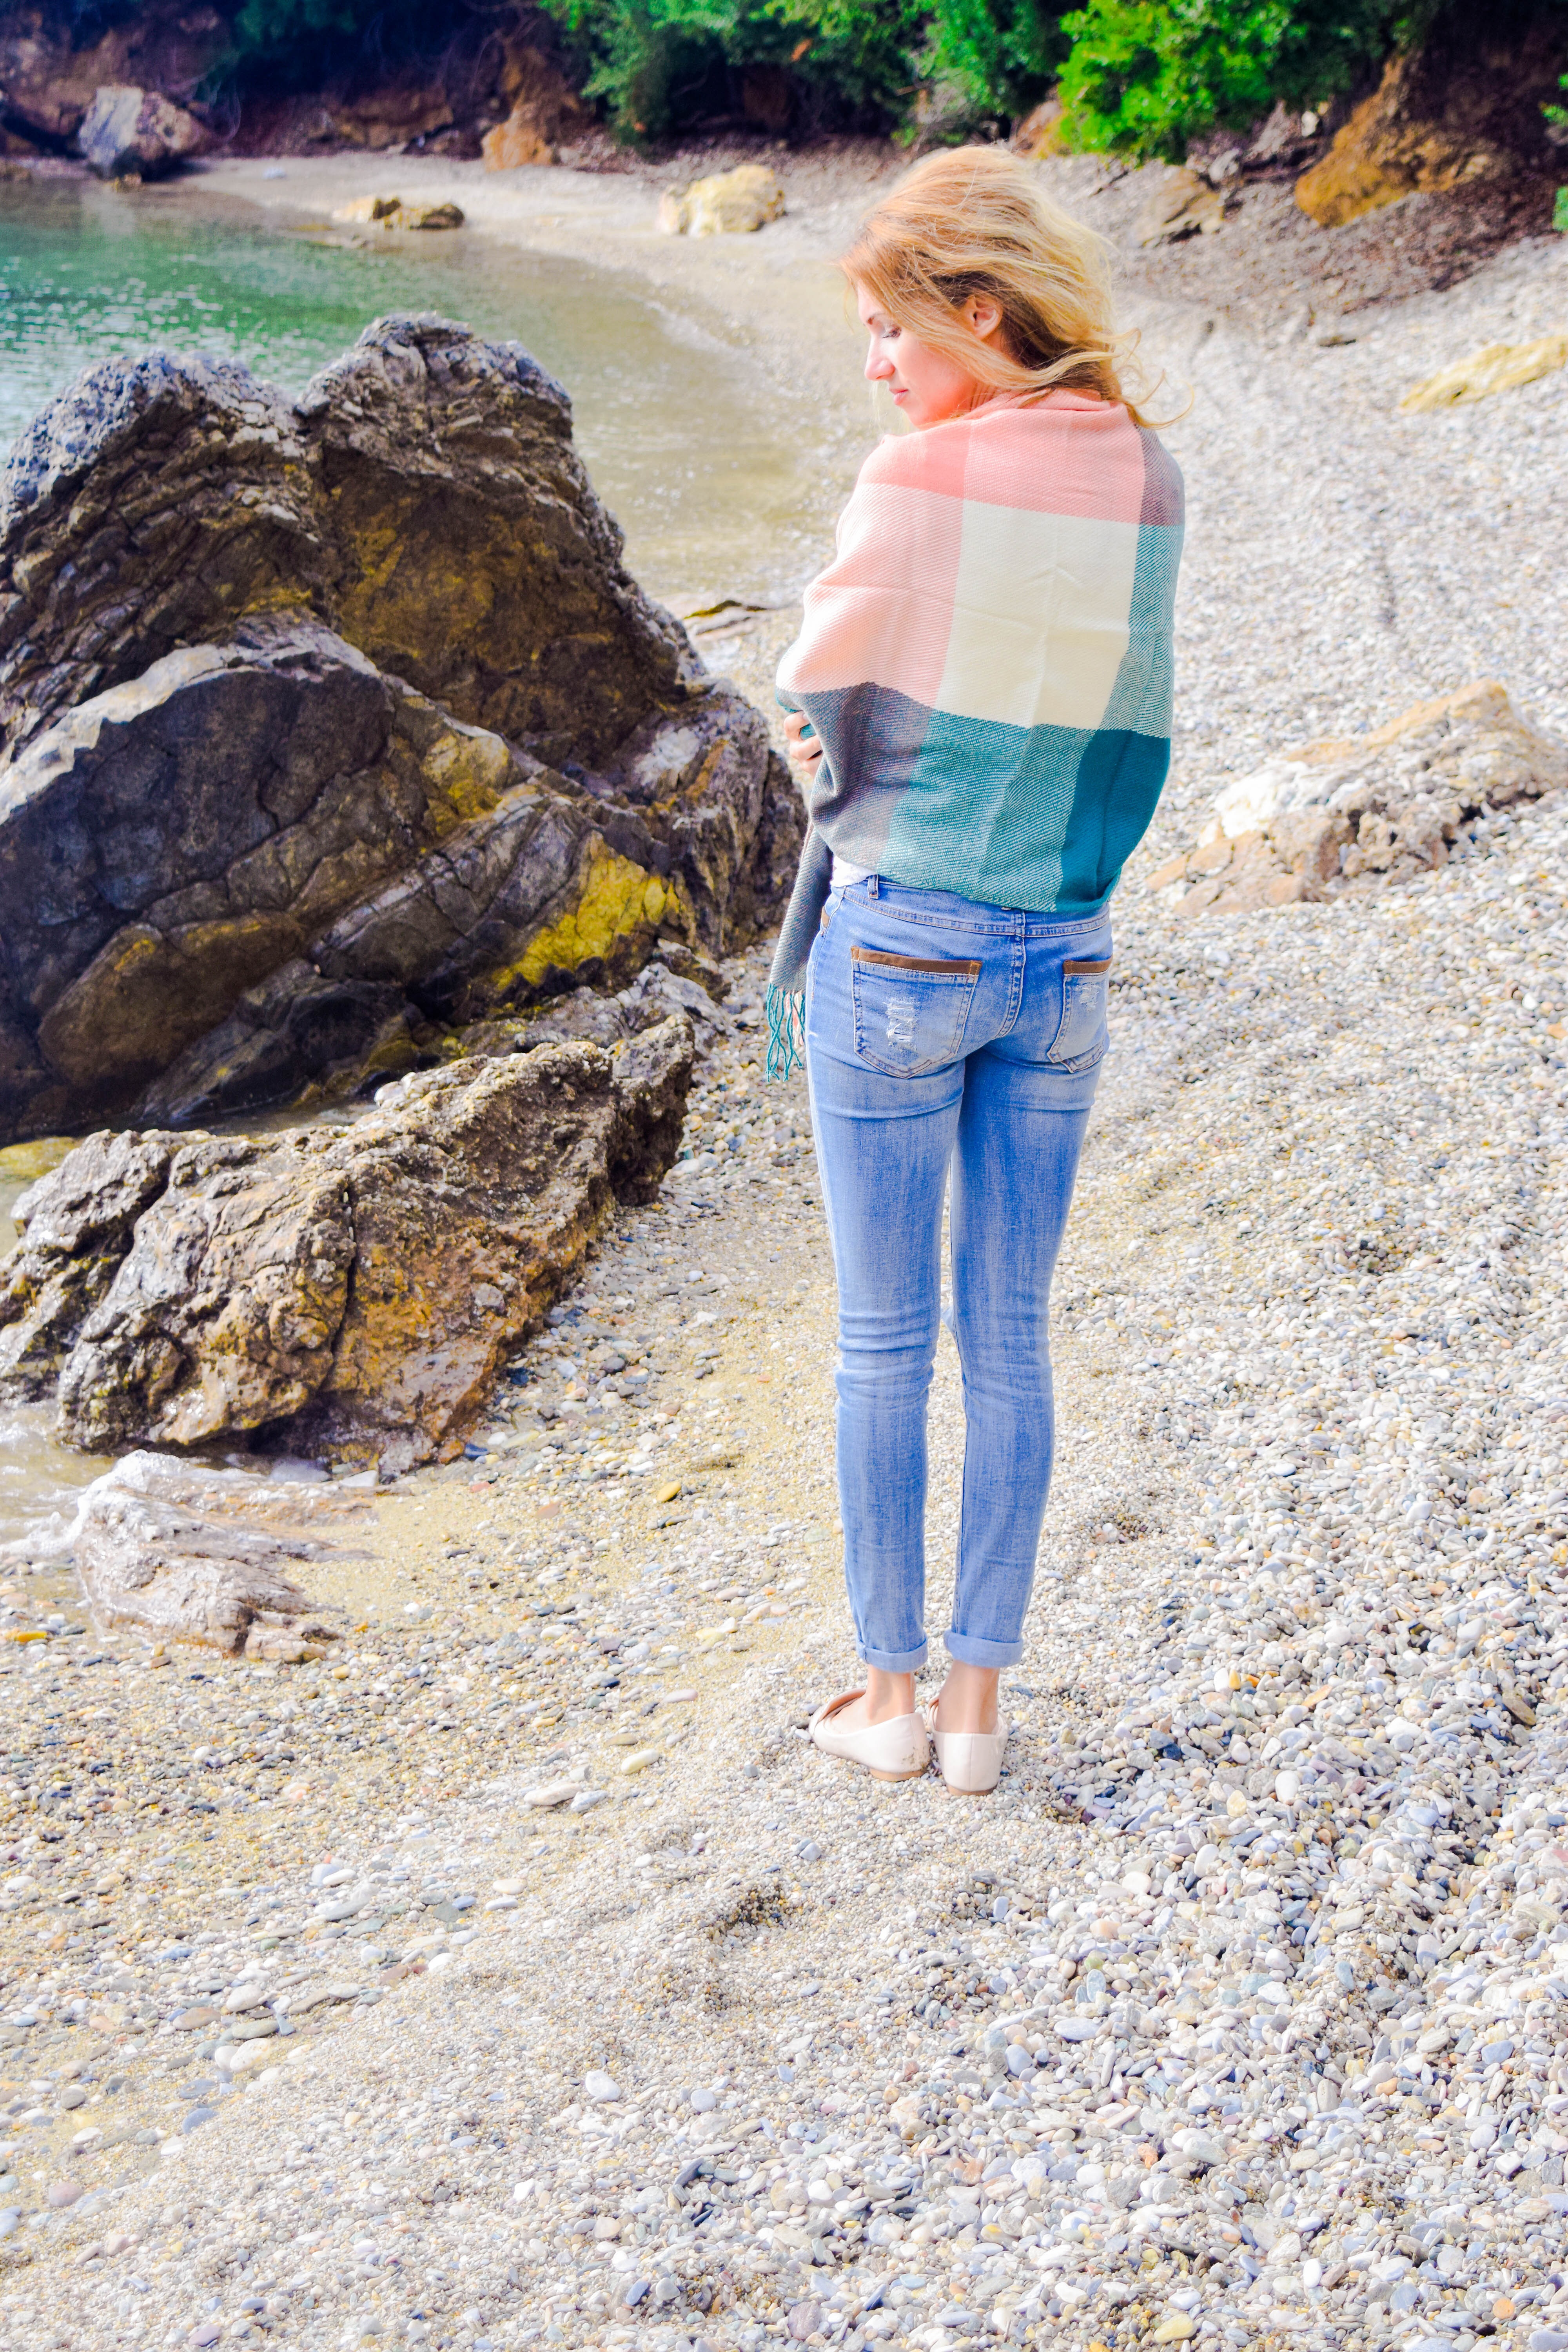
beach, sea, rock, walking, person, girl, sun, woman, summer, vacation, tourist, travel, female, europe, young, spring, greek, mediterranean, holiday, traveler, island, lifestyle, season, dress, happy, women, photograph, greece, adult, photo shoot, human positions